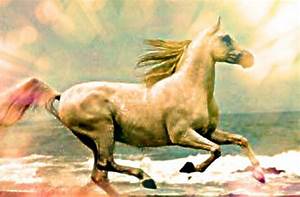
Label: cavallo